Medo-Babylonian conquest of the Assyrian Empire

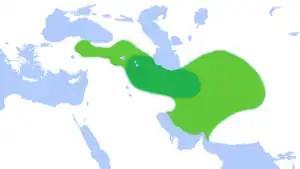
Map of the Median Empire at its greatest extent (6th century BC), according to the ancient Greek historian Herodotus.

In October or November 615 BC, the Medes, under King Cyaxares, invaded Assyria and conquered the region around the city of Arrapha in preparation for a great final campaign against the Assyrians.